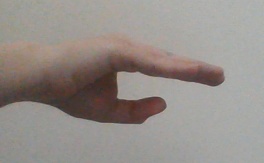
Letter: jeem